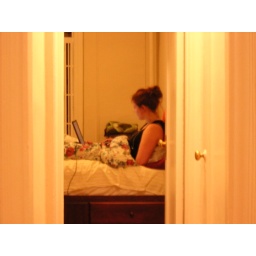
A closer shot of Sara working on her laptop in bed at the apartment we'll share for the summer of 2005.